Maintenance of way

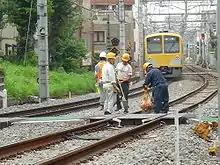
Maintenance of way workers repairing track in Japan

Maintenance of way (commonly abbreviated to MOW, also known as "Permanent Way Maintenance" or "PWM" in Britain) refers to the maintenance, construction, and improvement of rail infrastructure, including tracks, ballast, grade, and lineside infrastructure such as signals and signs.